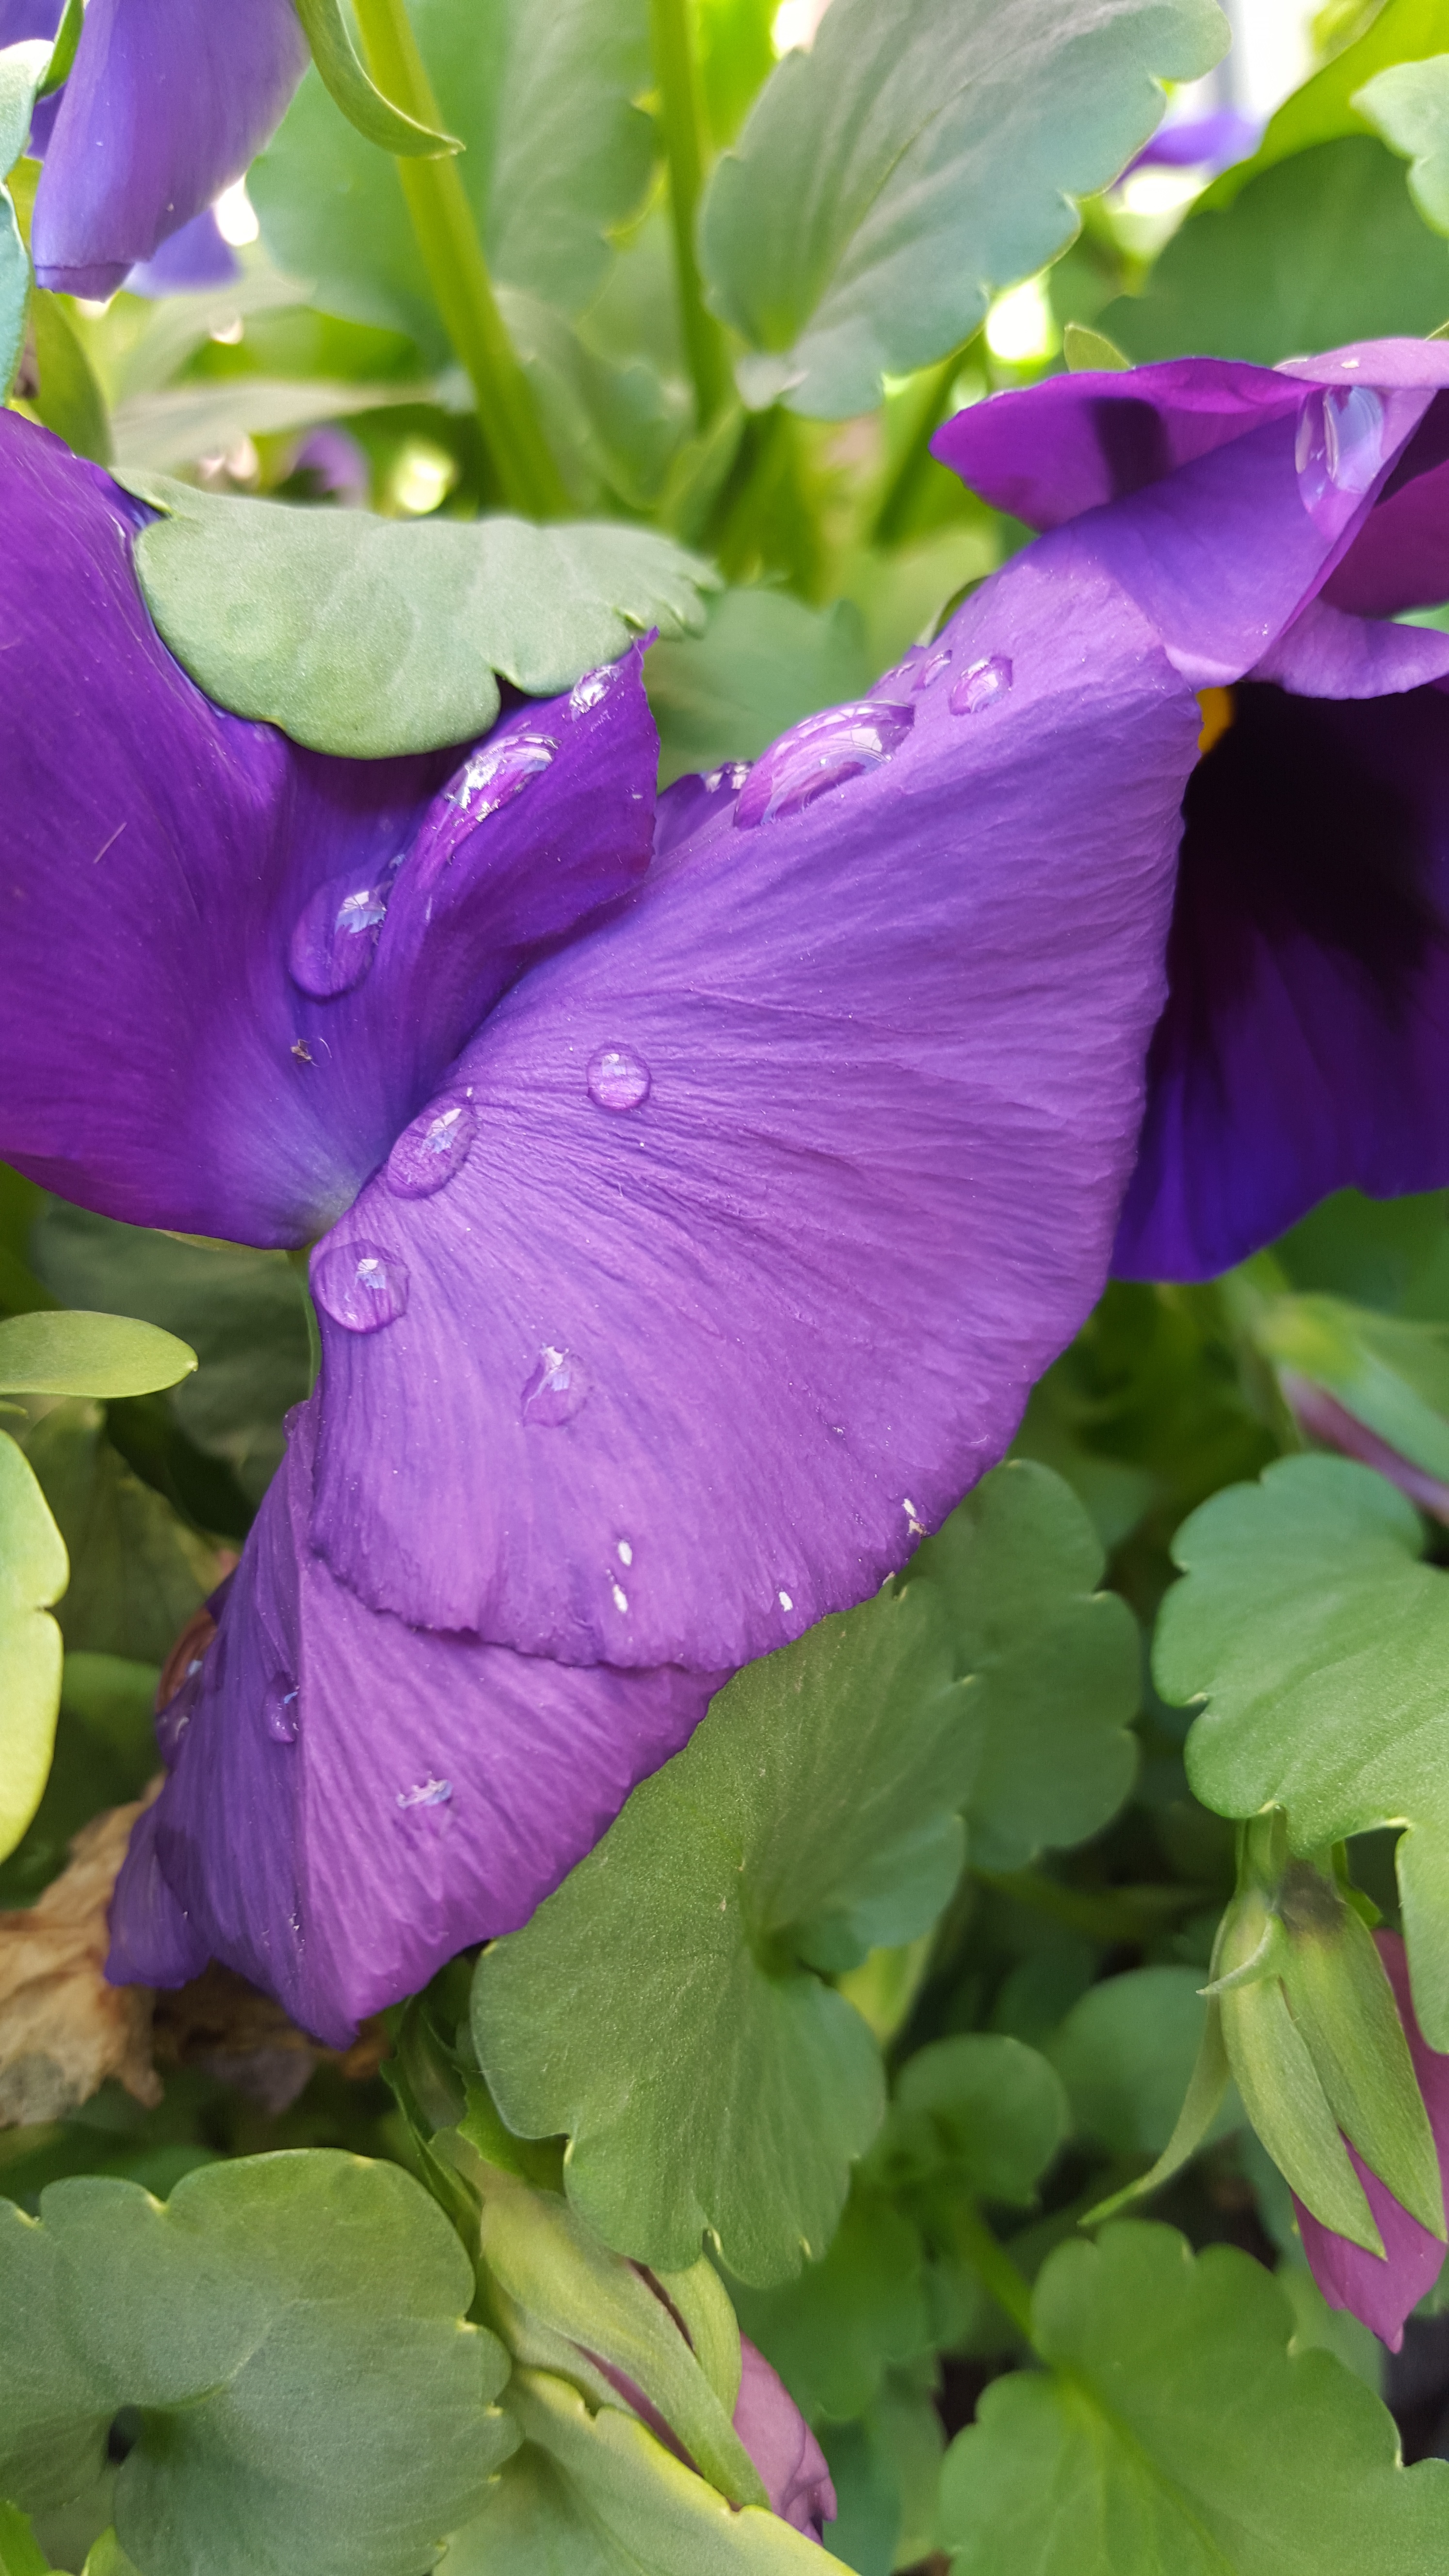
blossom, plant, flower, petal, botany, flora, wildflower, flowering plant, land plant, violet family